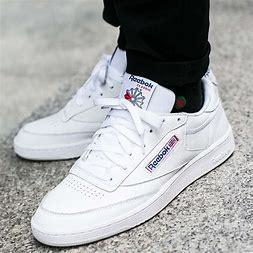
Brand: Reebok
Model: Club C